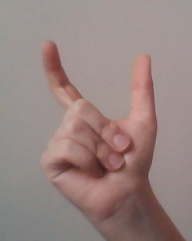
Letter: nun